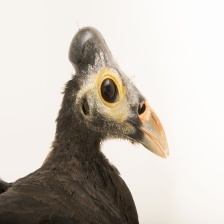
Species: MALEO
Scientific name: MACROCEPHALON MALEO